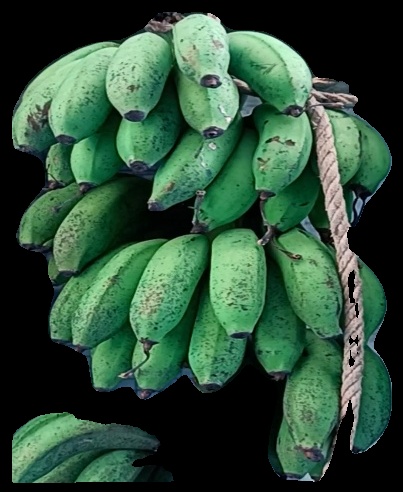
Variety: rasbale
Grade: grade2